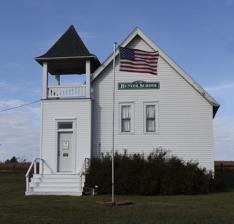
Building: Hunter School
Country: United States of America
Year built: 1901
For the performing arts specialty school in New Castle, Australia, see Hunter School of the Performing Arts . United States historic place Hunter School U.S. National Register of Historic Places Show map of Iowa Show map of the United States Location Junction of U.S. Route 275 and 120th St. Nearest city Tabor, Iowa Coordinates 40°52′23″N 95°40′18″W / 40.87306°N 95.67154°W / 40.87306; -95.67154 Area less than one acre Built 1901 Architect G.W. Clark NRHP reference No. 06001220 Added to NRHP January 9, 2007 Hunter School is a historic building near Tabor, Iowa , United States.  The one-room schoolhouse was built in 1901.  The school was named for John H. Hunter, a farmer and landowner on whose property the original school was built in 1901.  Its use as a schoolhouse came to an end in 1920 when it was consolidated into the Tabor School District.  The building was used as a township meeting and a polling place until 1990.  Since then it has been maintained as a historical landmark.  The former schoolhouse is a frame structure built on a brick foundation, and consists of a 24-by-26-foot (7.3 by 7.9 m) main block and an 8-foot (2.4 m) square bell tower-entrance.  While the schoolhouse overall follows a basic plan for a one-room schoolhouse, it departs from that plan with the asymmetrically placed corner tower. It was added to the National Register of Historic Places in 2007. References